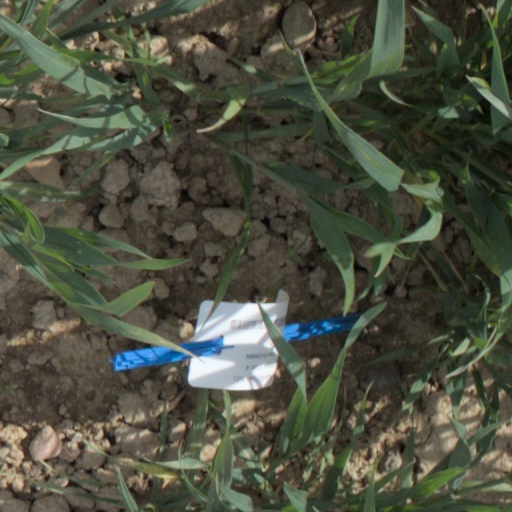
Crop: wheat